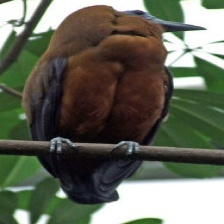
Species: CAPUCHINBIRD
Scientific name: PERISSOCEPHALUS TRICOLOR